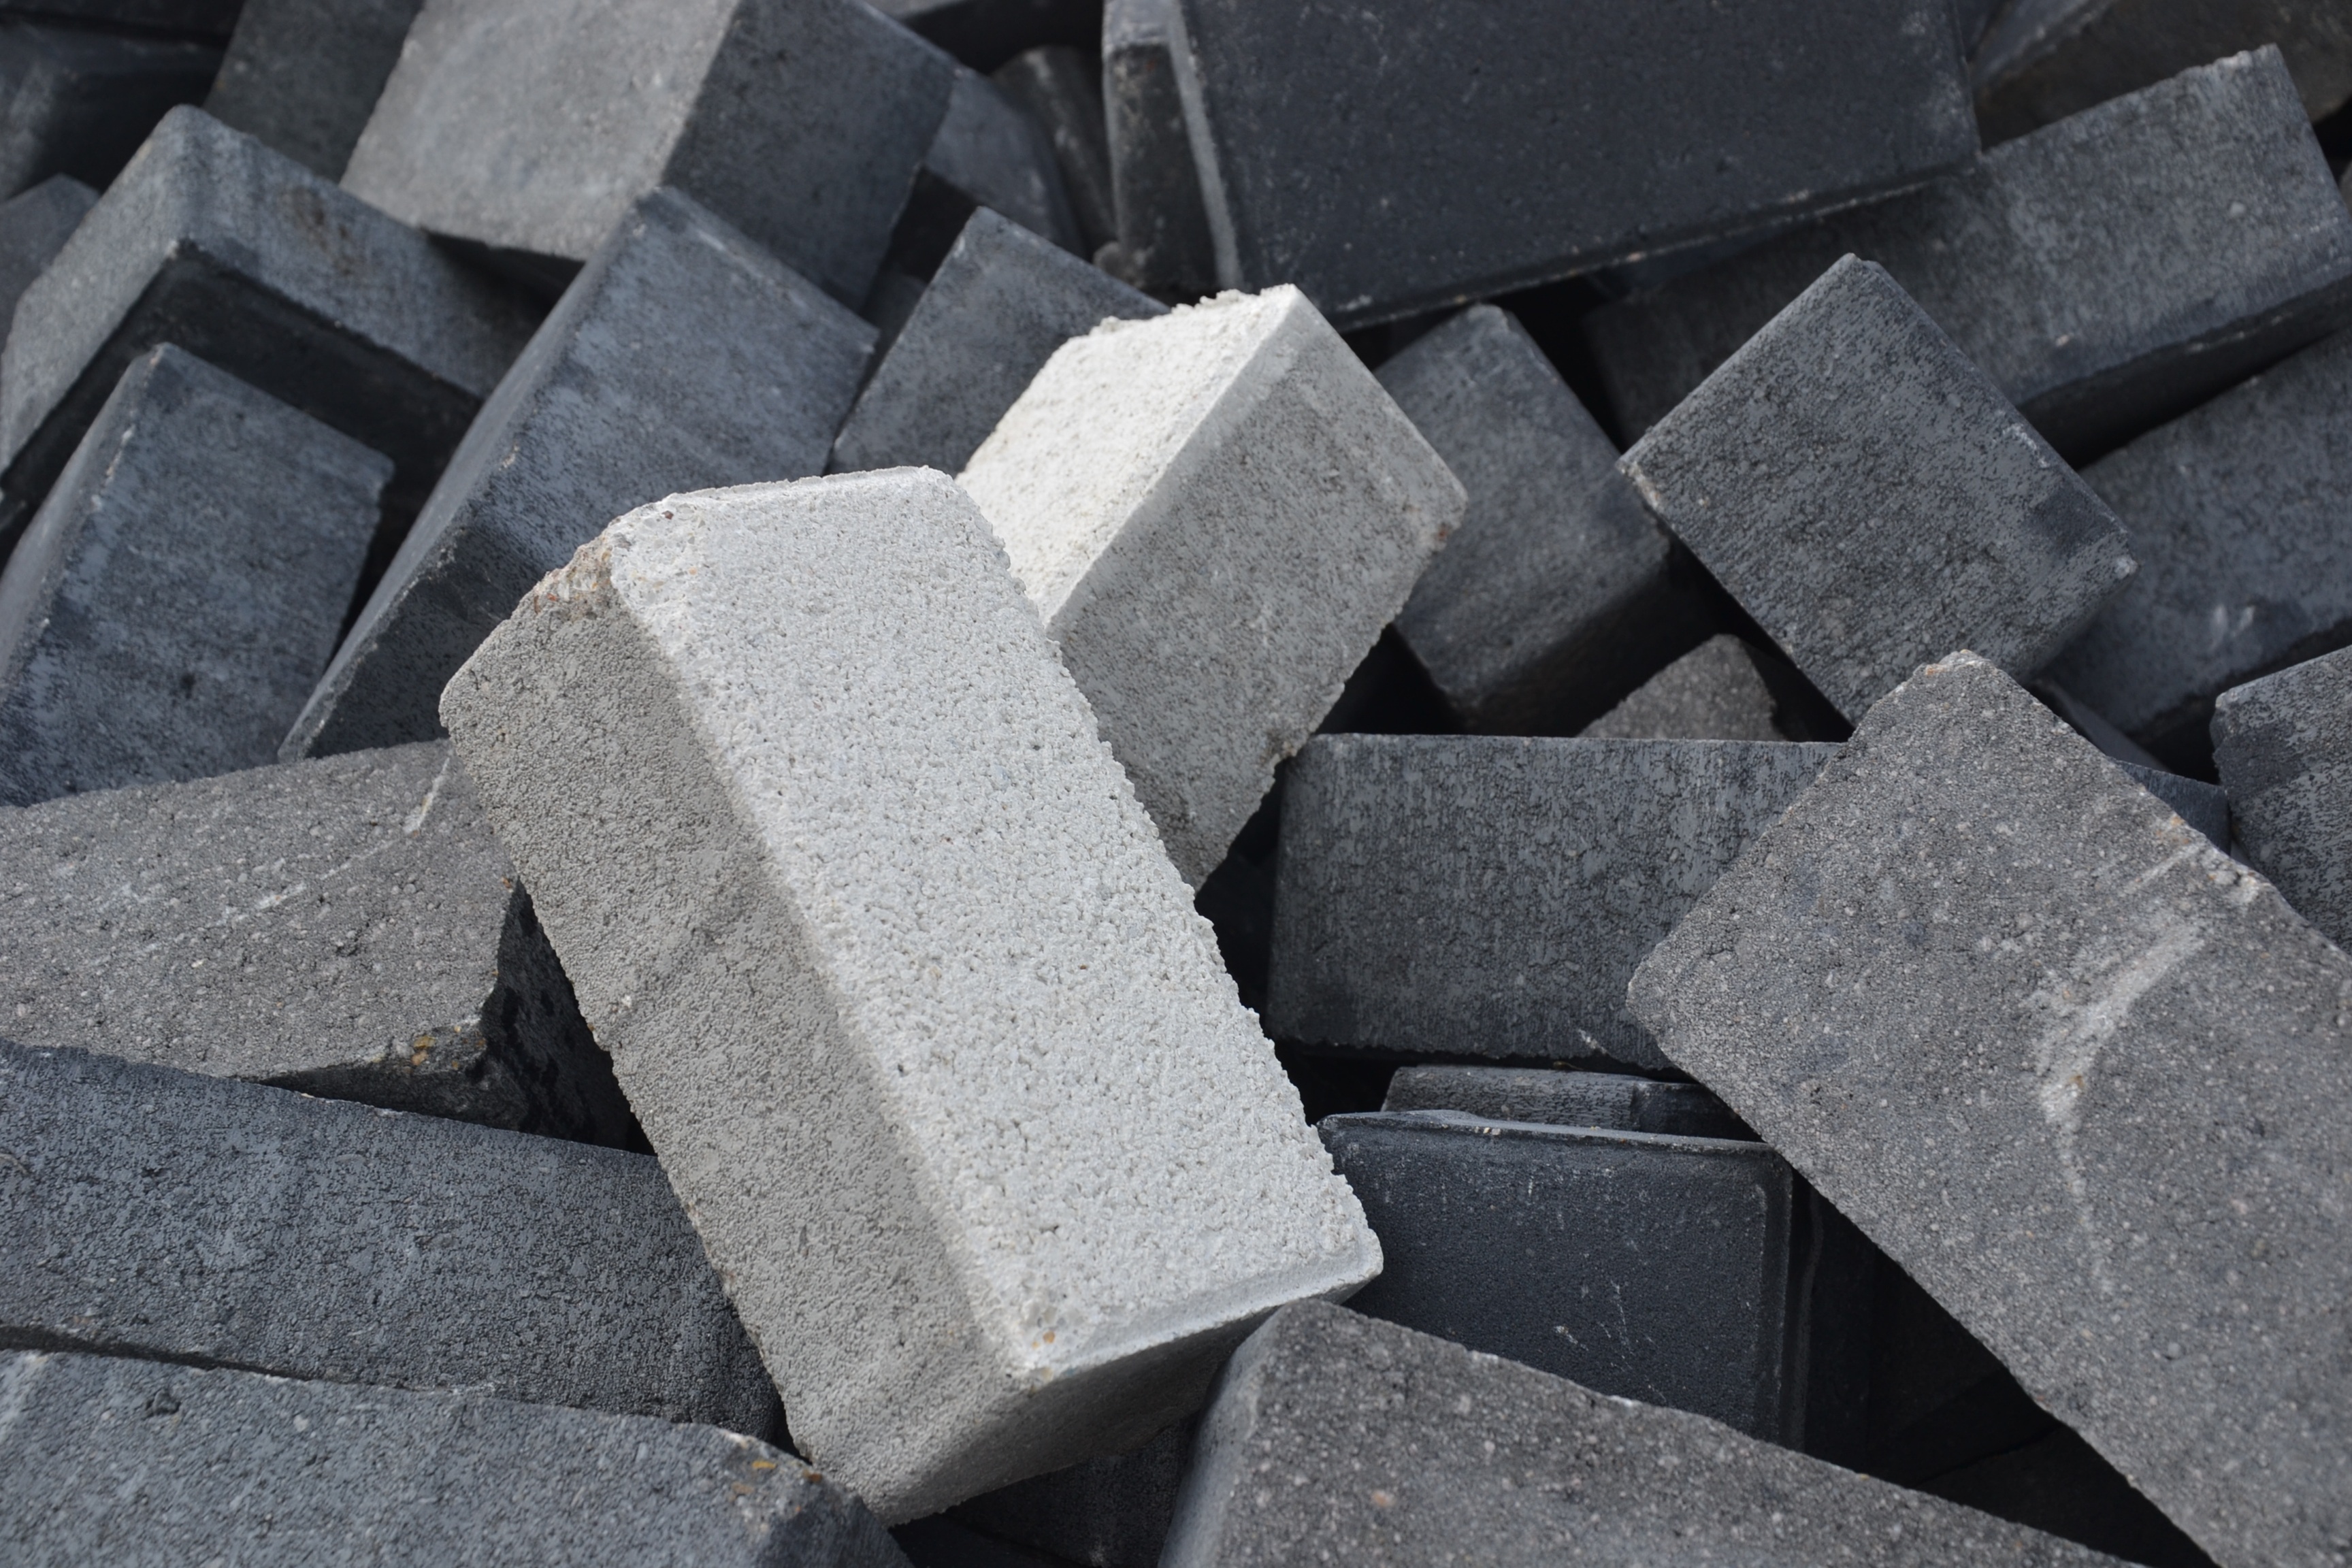
computer, rock, abstract, architecture, group, road, floor, wall, stone, asphalt, pavement, pattern, soil, industry, brick, material, tire, concrete, block, outdoors, cement, bricks, stock, cube, shape, many, tread, flooring, road surface, automotive tire